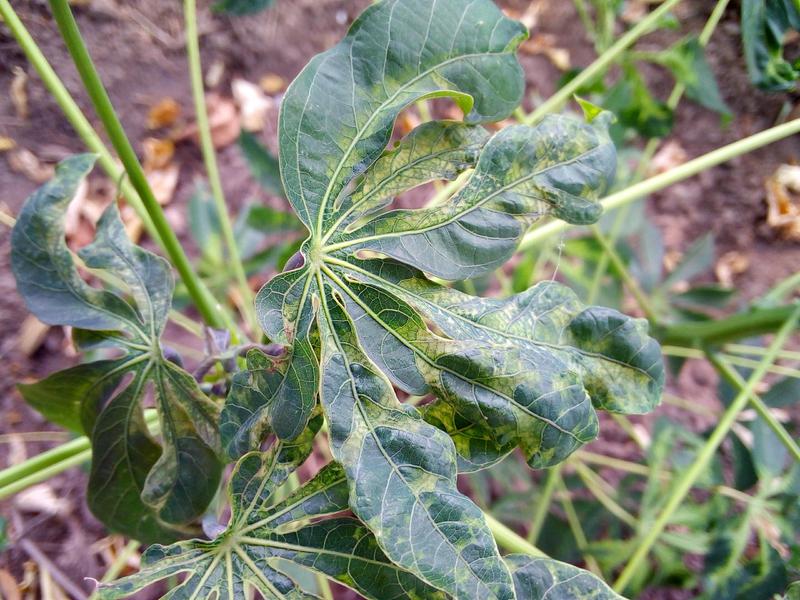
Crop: cassava
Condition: mosaic_disease